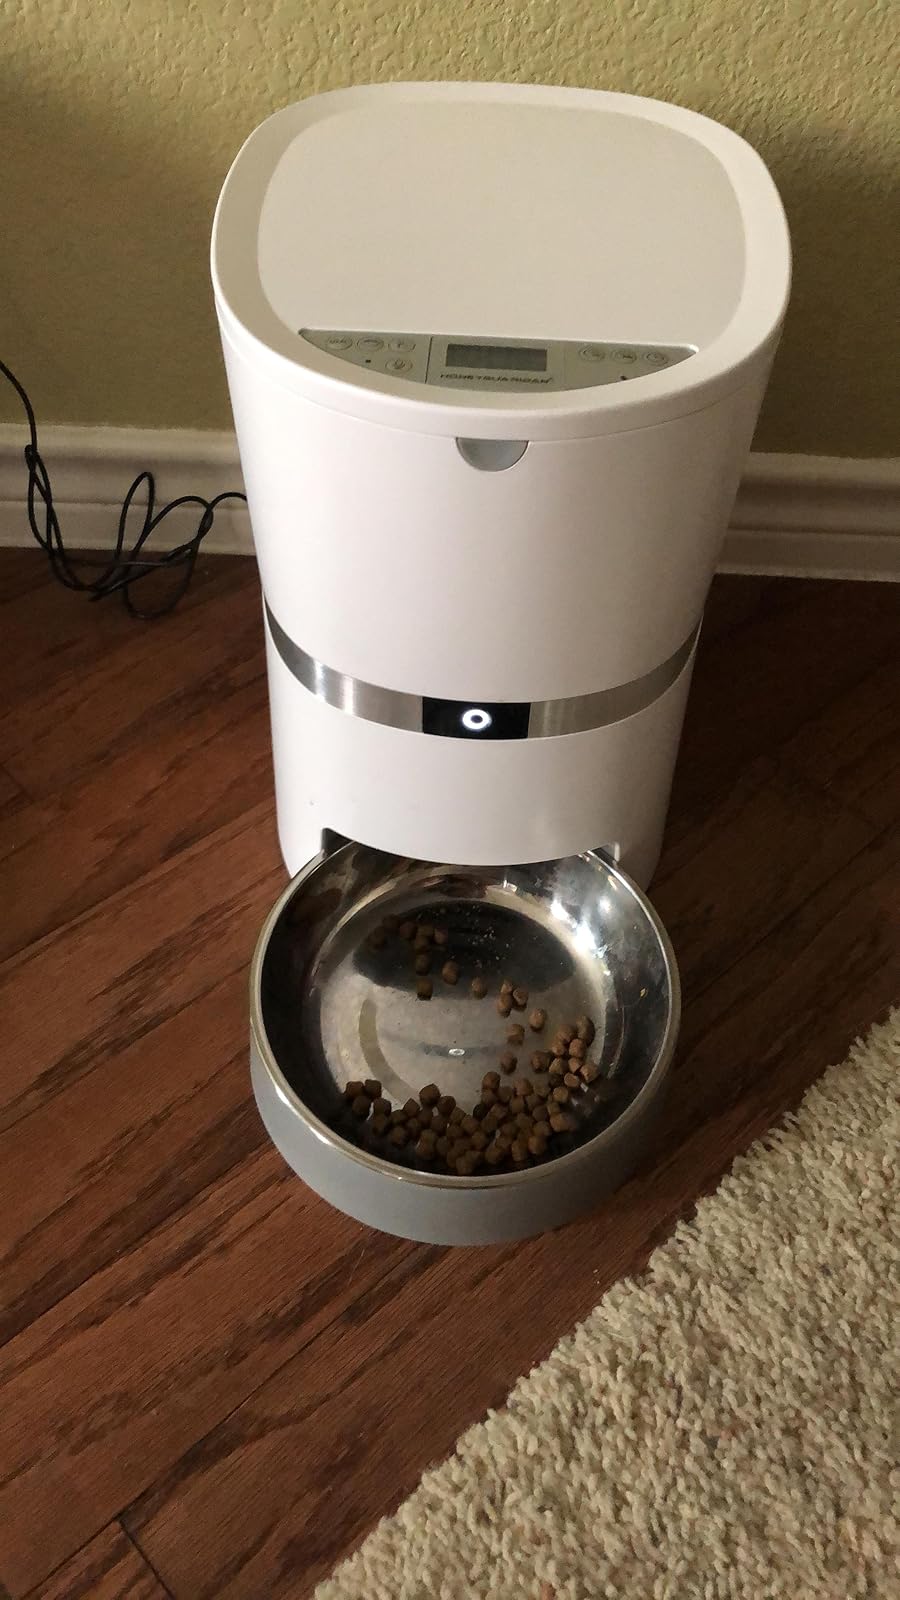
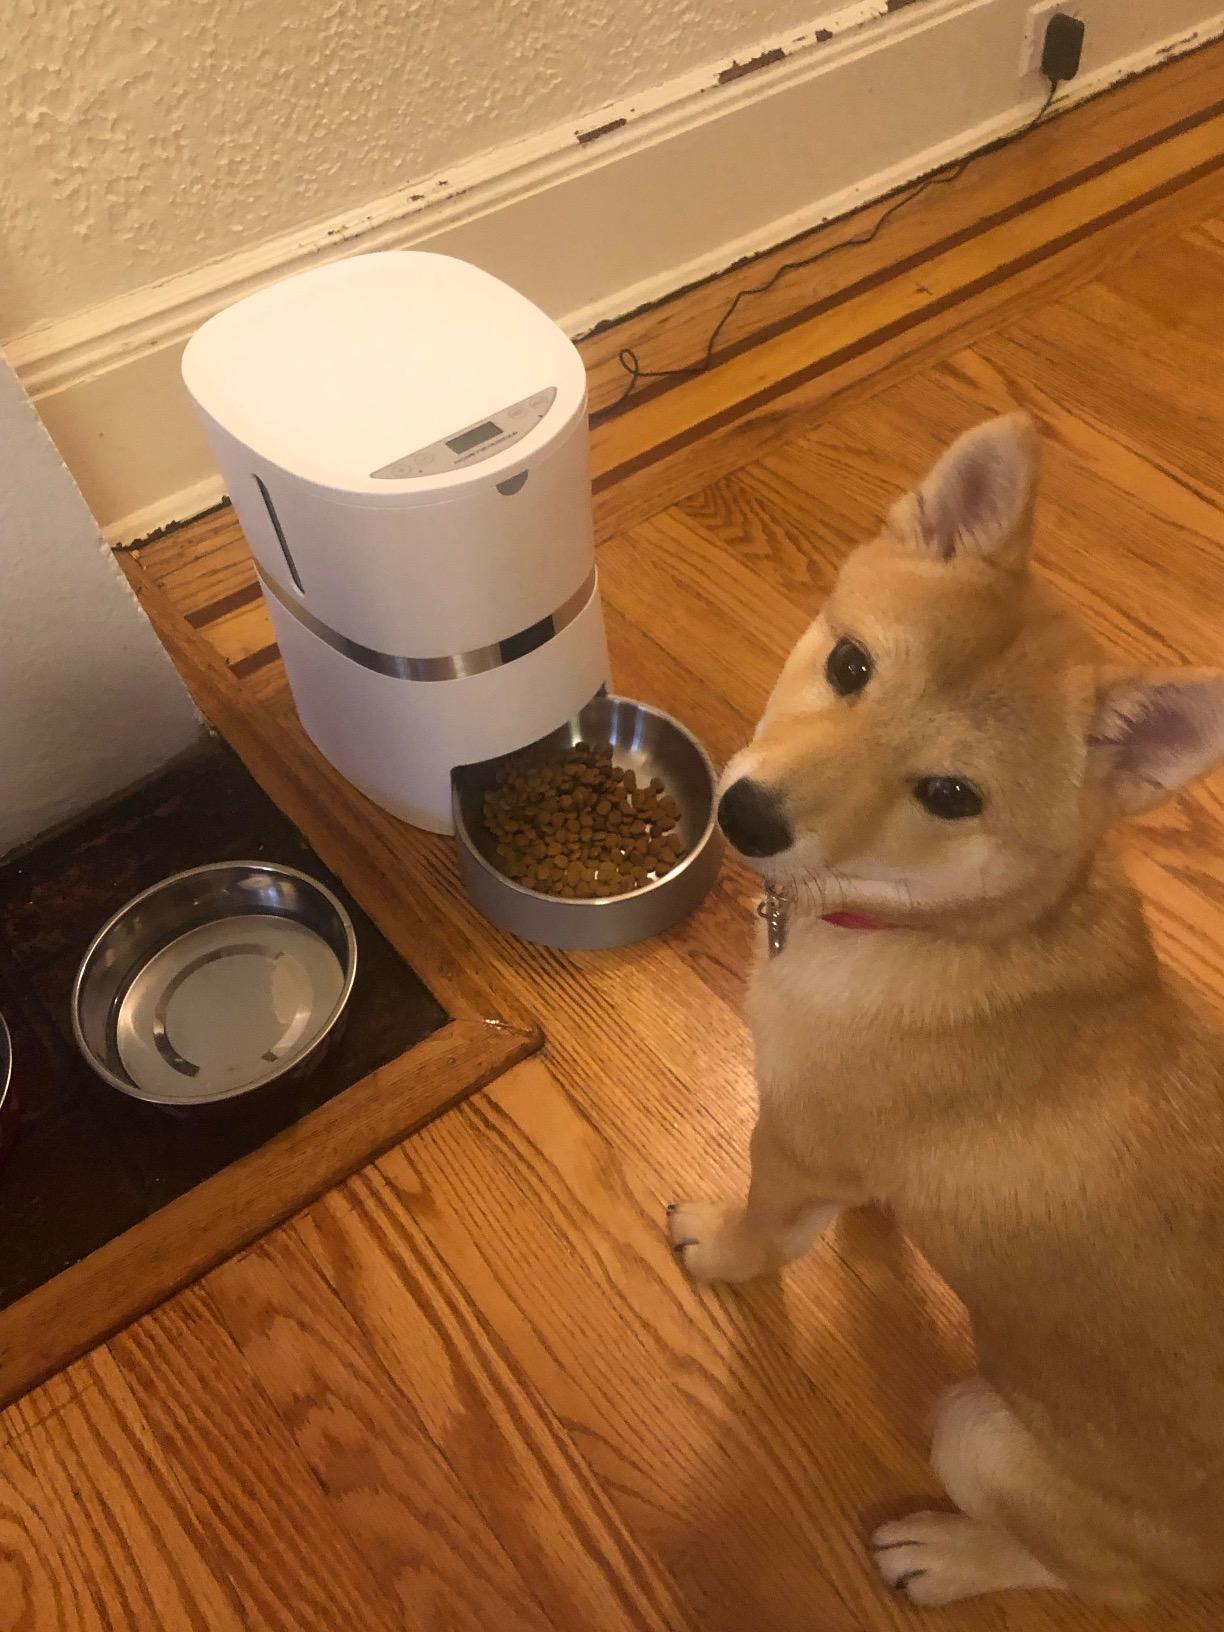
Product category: items_feeder
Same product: yes